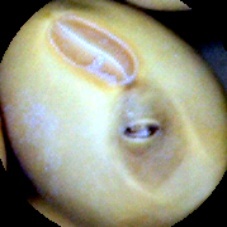
Label: Broken